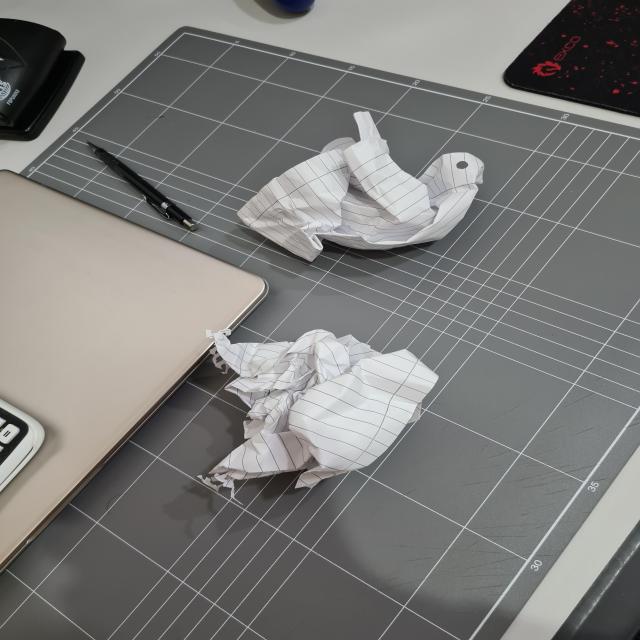
Label: tissues